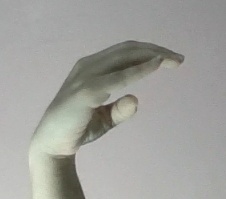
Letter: jeem